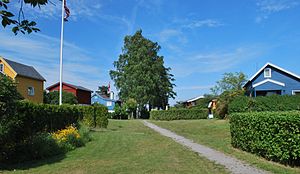
Nakkholmen
Hytter midt på øen